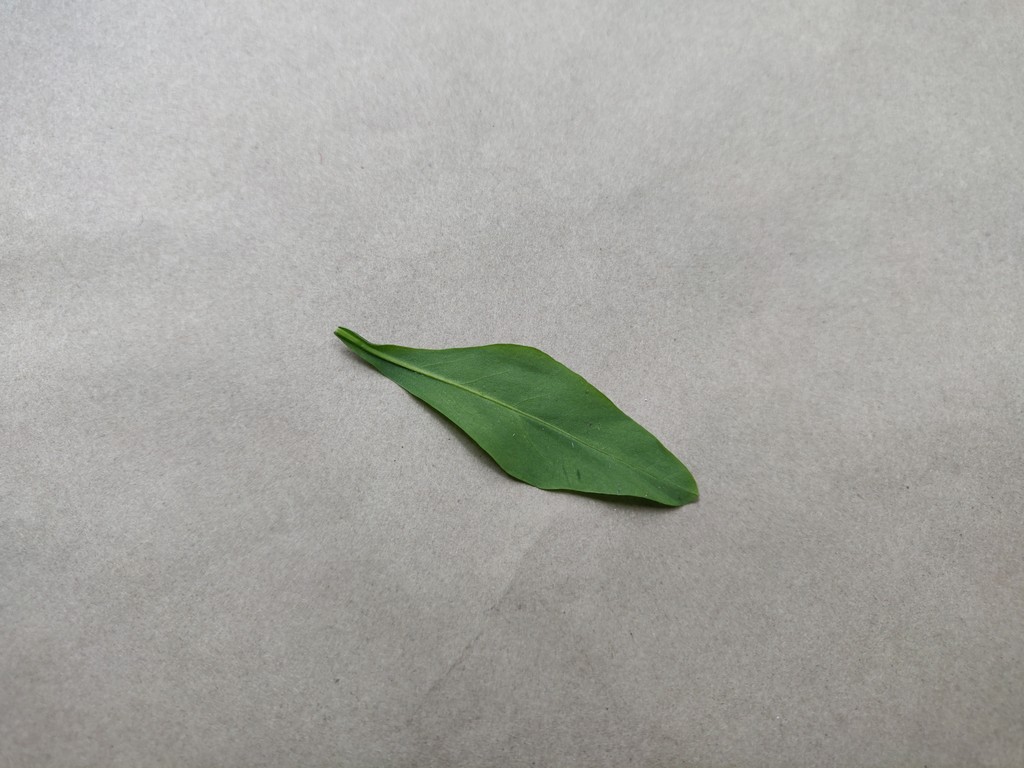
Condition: Healthy
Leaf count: single
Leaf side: back